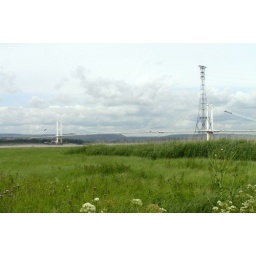
I remember crossing the river on the ferry and seeing this suspension bridge being built in the early sixties.